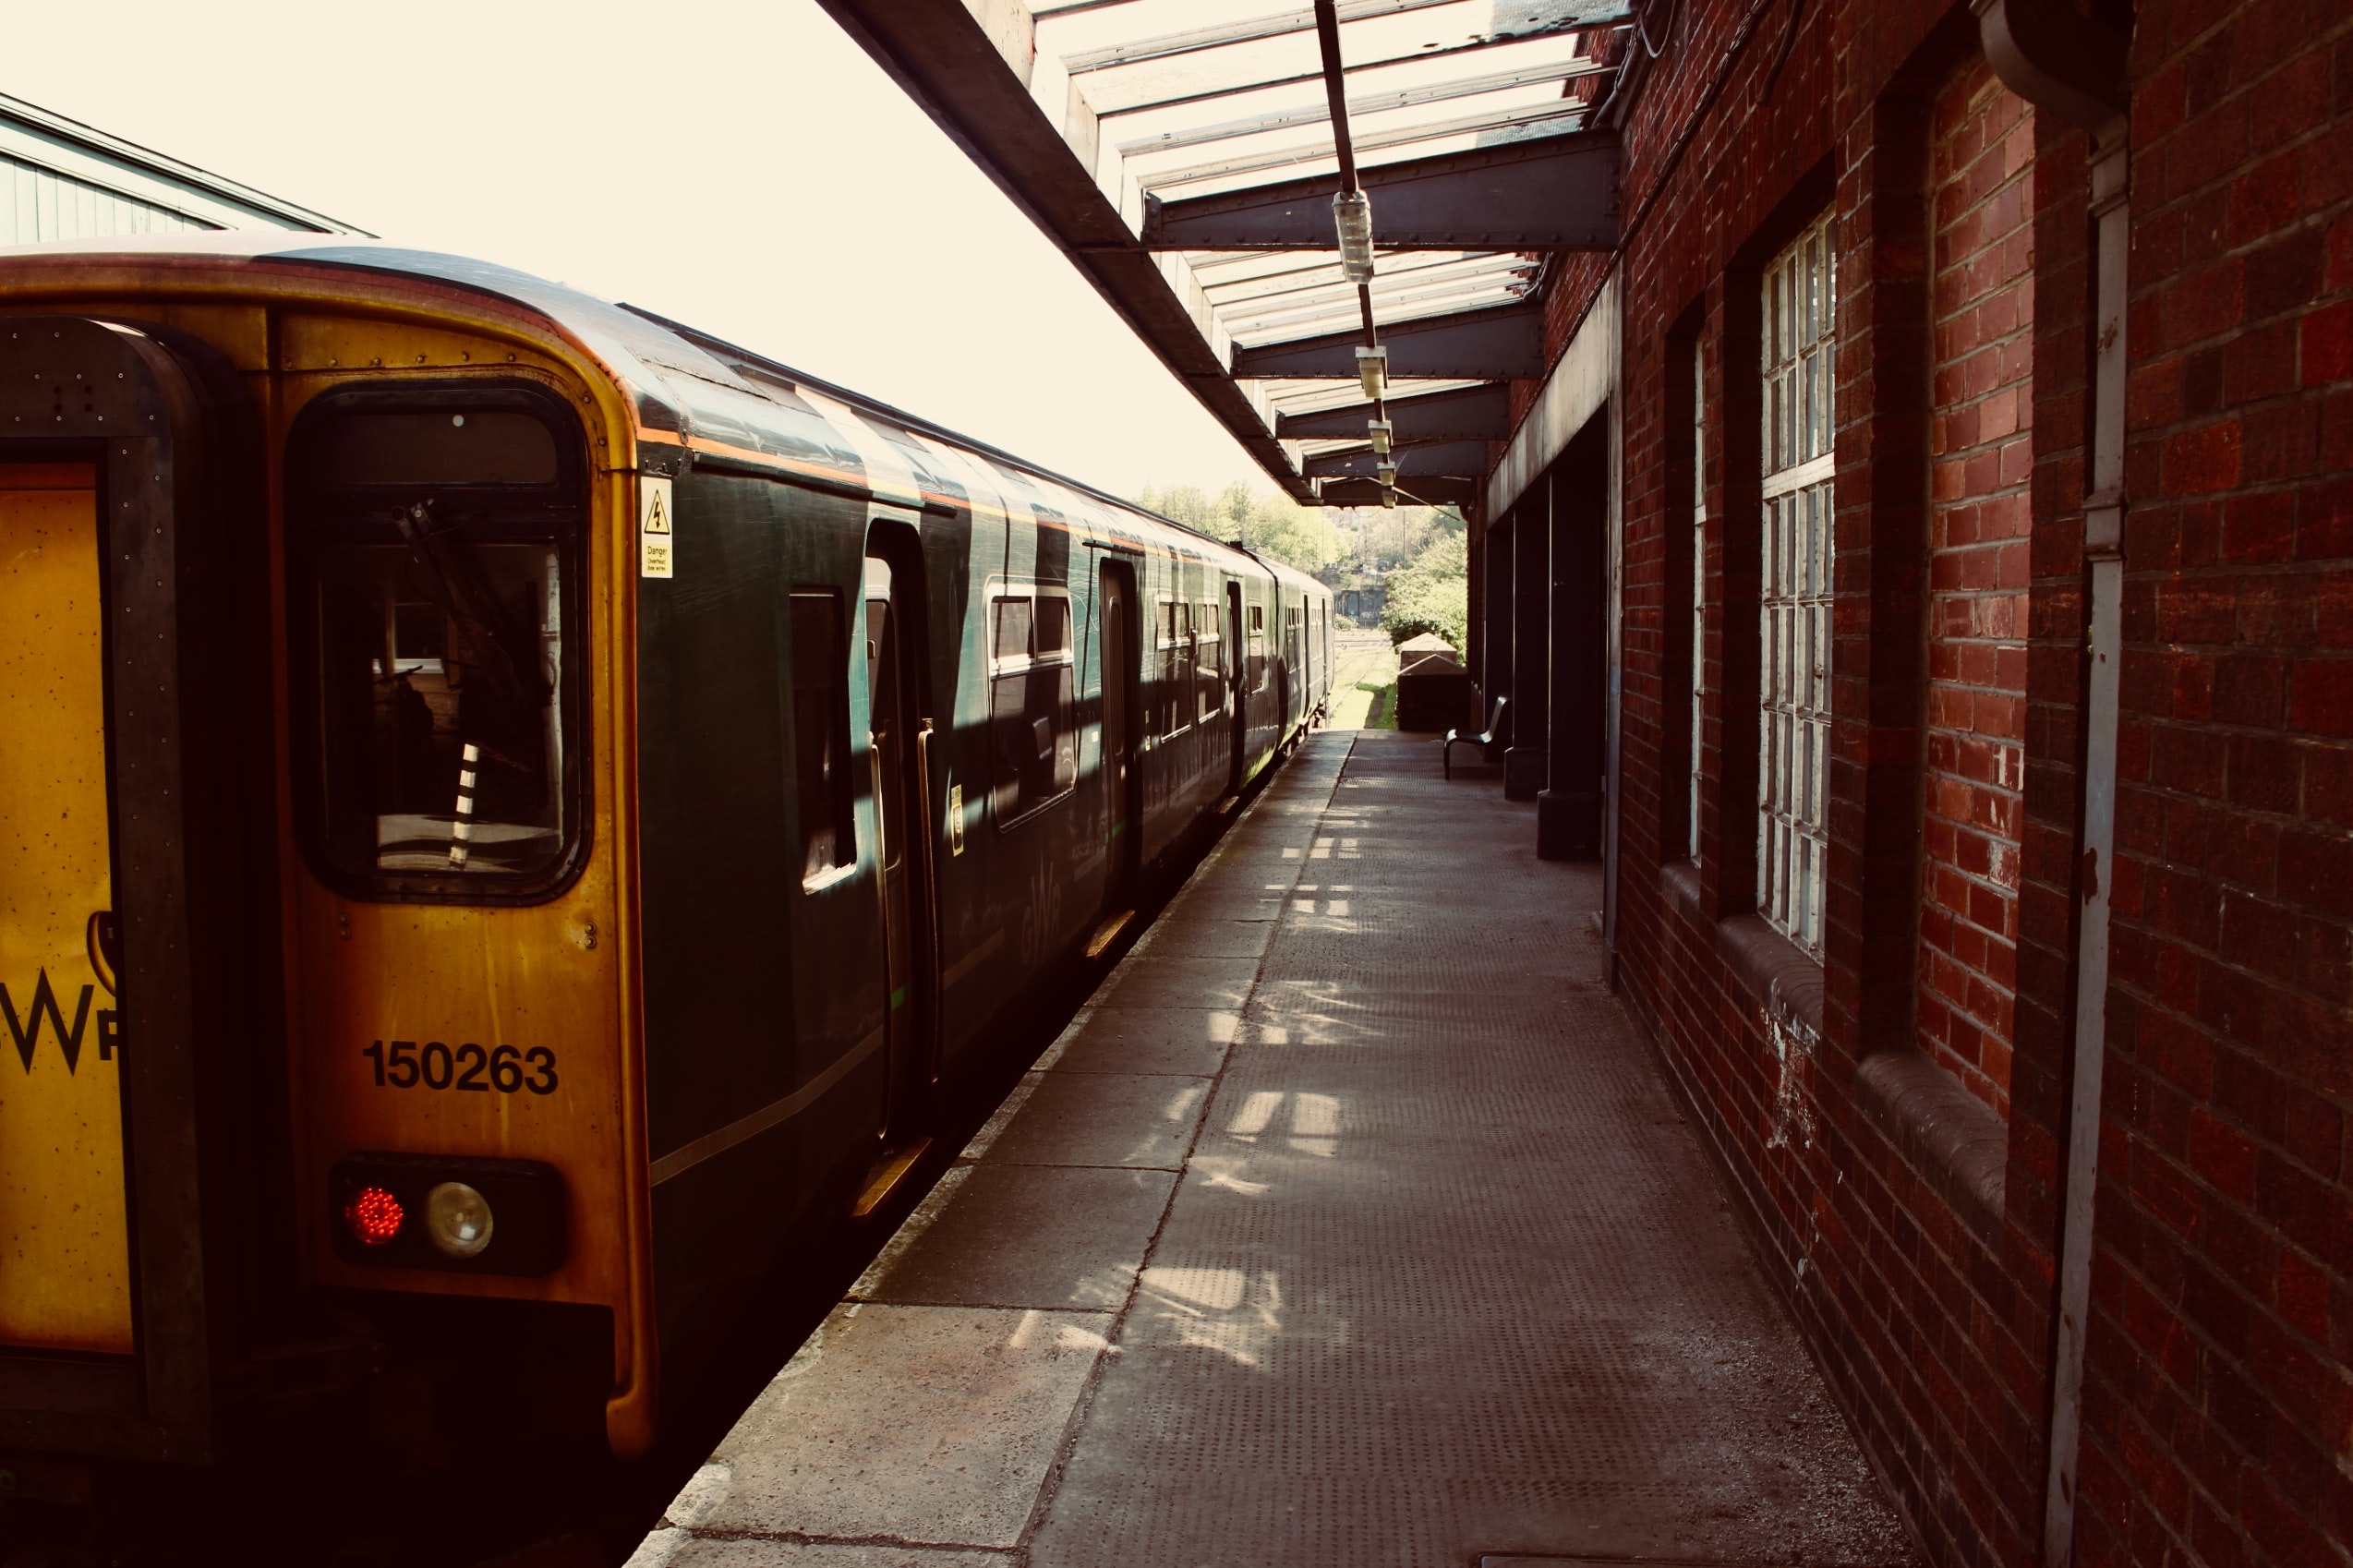
transport, train station, train, metropolitan area, public transport, rolling stock, rapid transit, rail transport, railroad car, urban area, track, passenger car, vehicle, metro station, locomotive, electricity